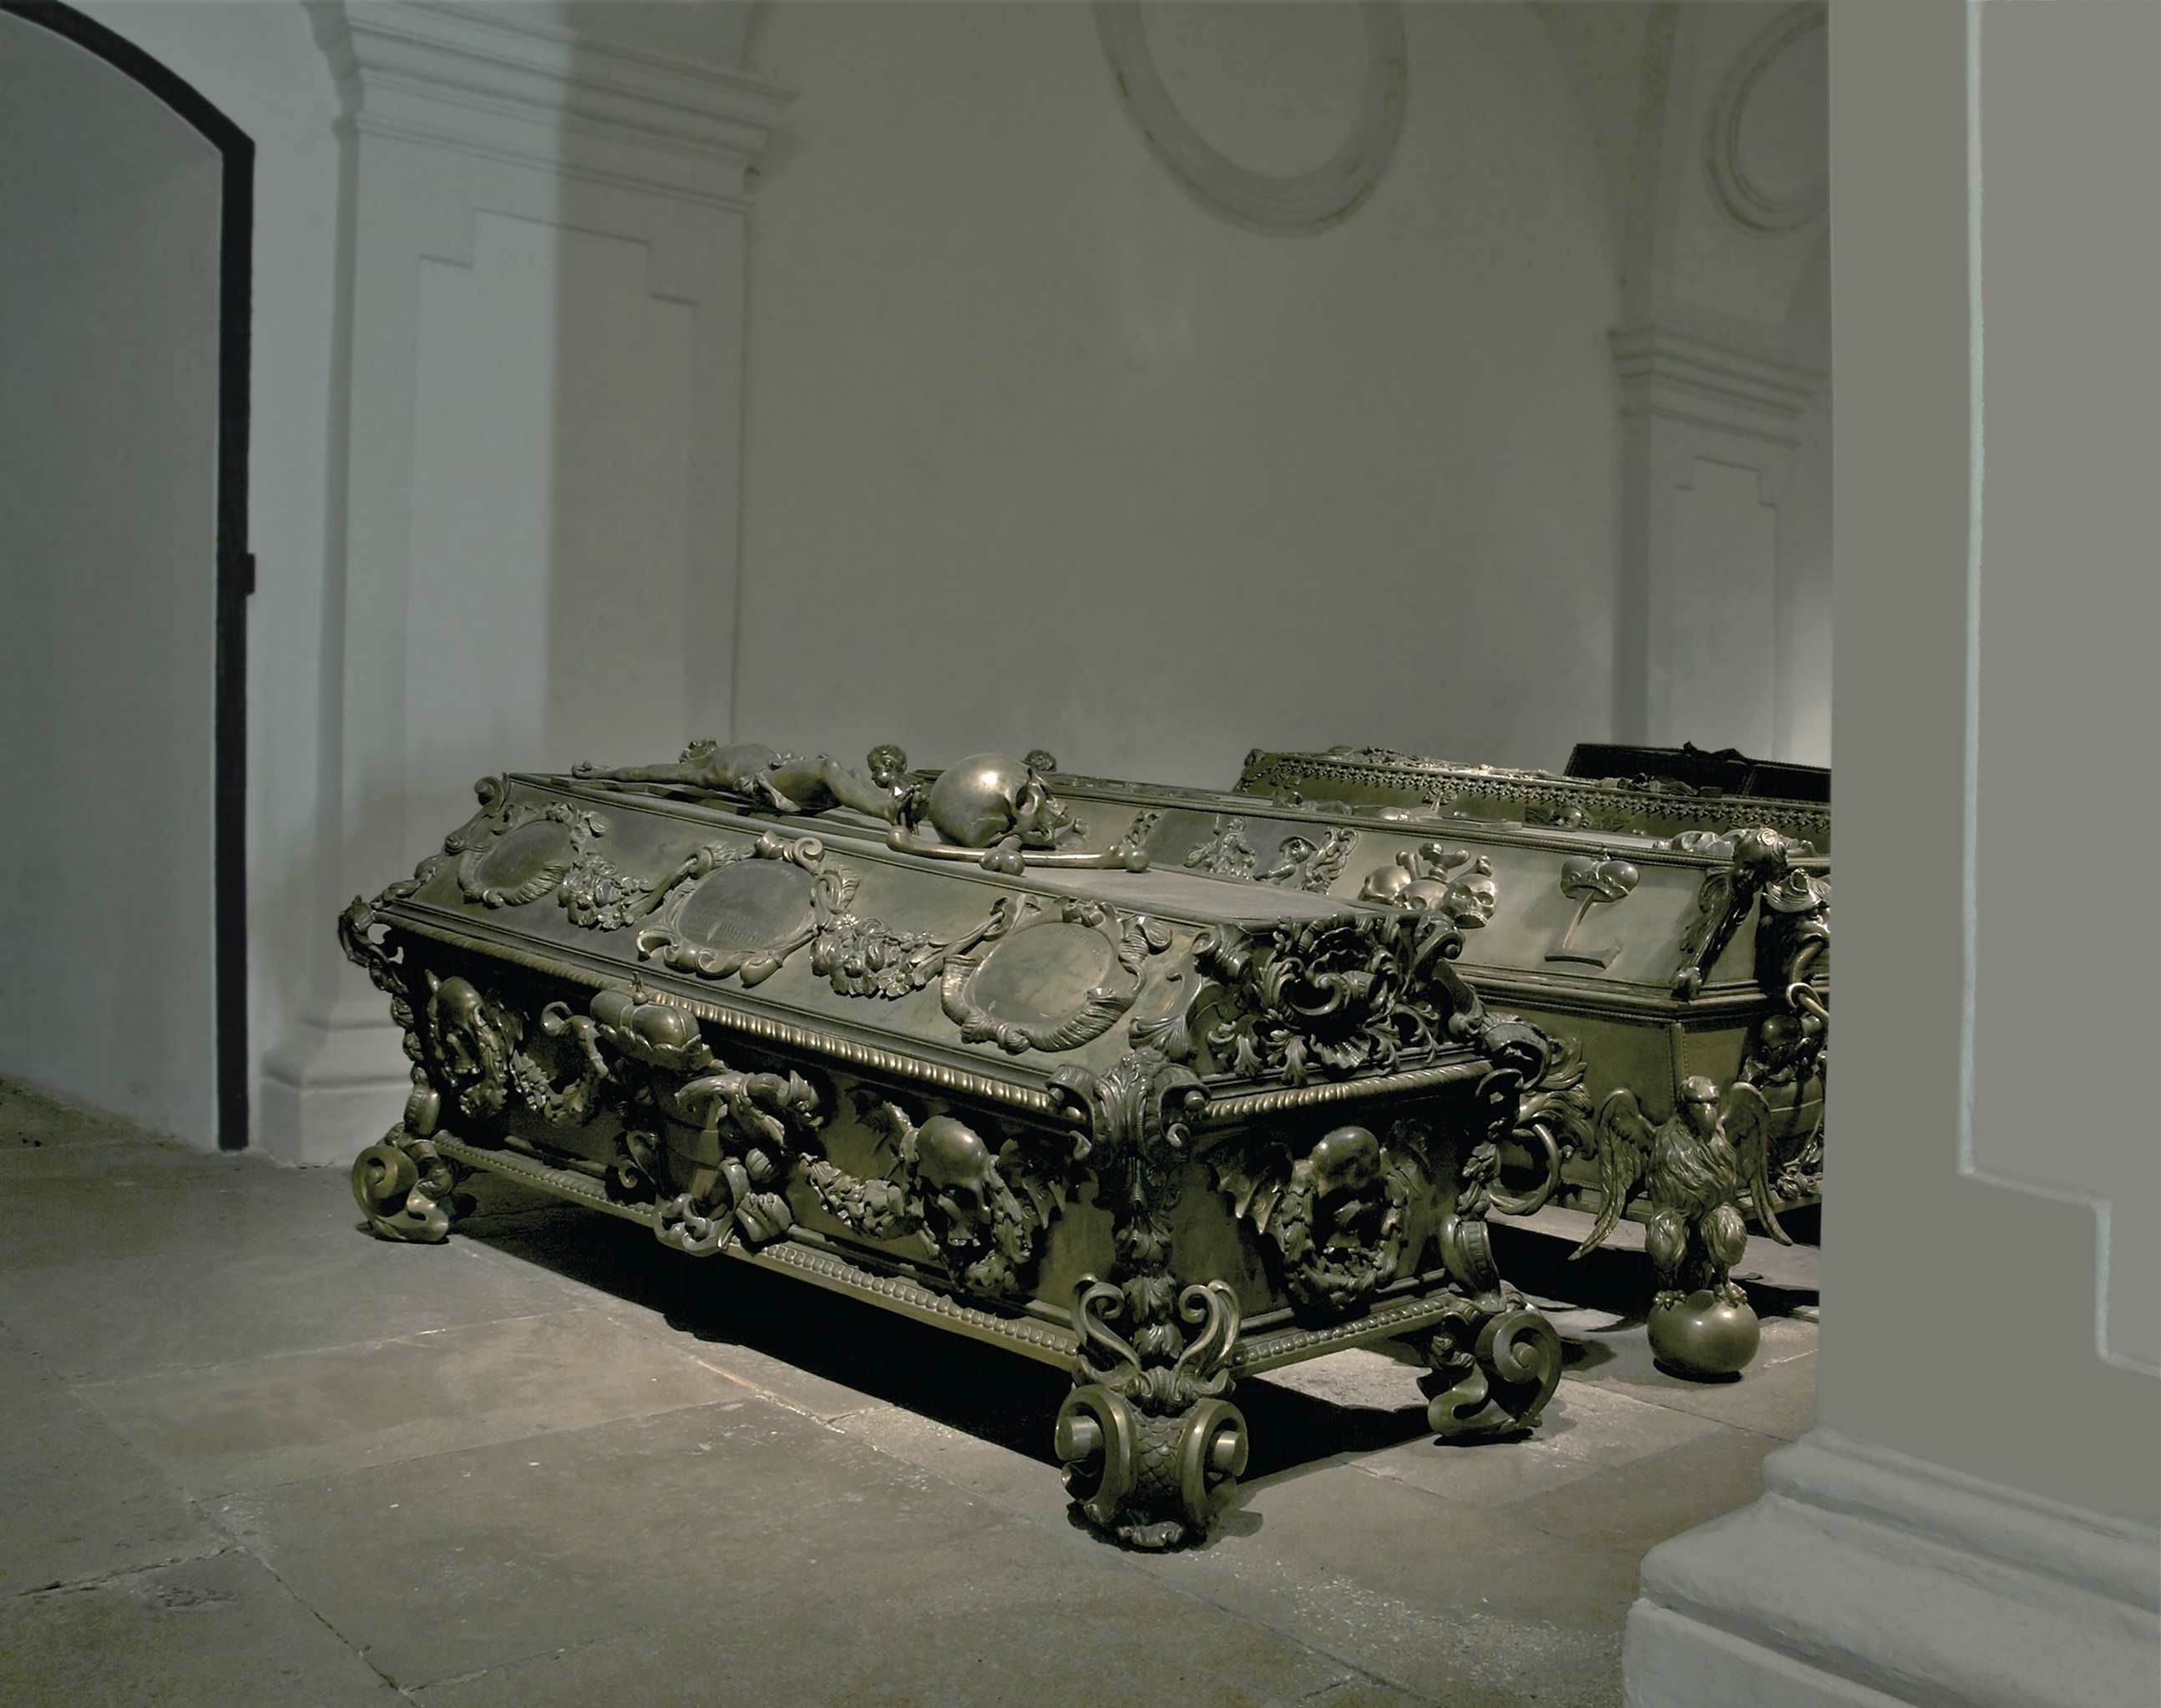
vehicle, ancient, furniture, death, austria, vienna, bronze, tourist attraction, casket, crypt, sarcophagus, maria theresia, kaisergruft